Shy Carter

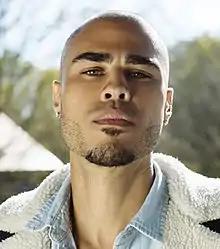
Carter in 2020

Blake Anthony Carter (born August 21, 1984), known professionally as Shy Carter, is an American songwriter, record producer, rapper and singer. He has written for Meghan Trainor, Jason Derulo, Charlie Puth, Faith Hill, Tim McGraw, Keith Urban, Kane Brown and Billy Currington. He co-wrote Charlie Puth's double platinum hit "One Call Away" which hit No. 1 on "Billboard"'s Adult Top 40 chart. In 2009, he co-wrote "Someday" with Rob Thomas, which spent over 40 weeks in the Top 5 and became a No. 1 hit on "Billboard"s Adult Top 40 chart. "Stuck Like Glue", his collaboration with Sugarland, debuted on the "Billboard" Hot 100 at No. 20 and became the 11th most downloaded country music song of all time. He has also been featured on Latin artist Gloria Trevi's #1 song "Habla Blah Blah". He's also worked with Faith Hill, Ashanti, and Chingy. Carter also wrote a song titled "Bring it Back", which was released on August 7, 2015, and reached the Top 40 of "Billboard"'s Rhythmic chart.